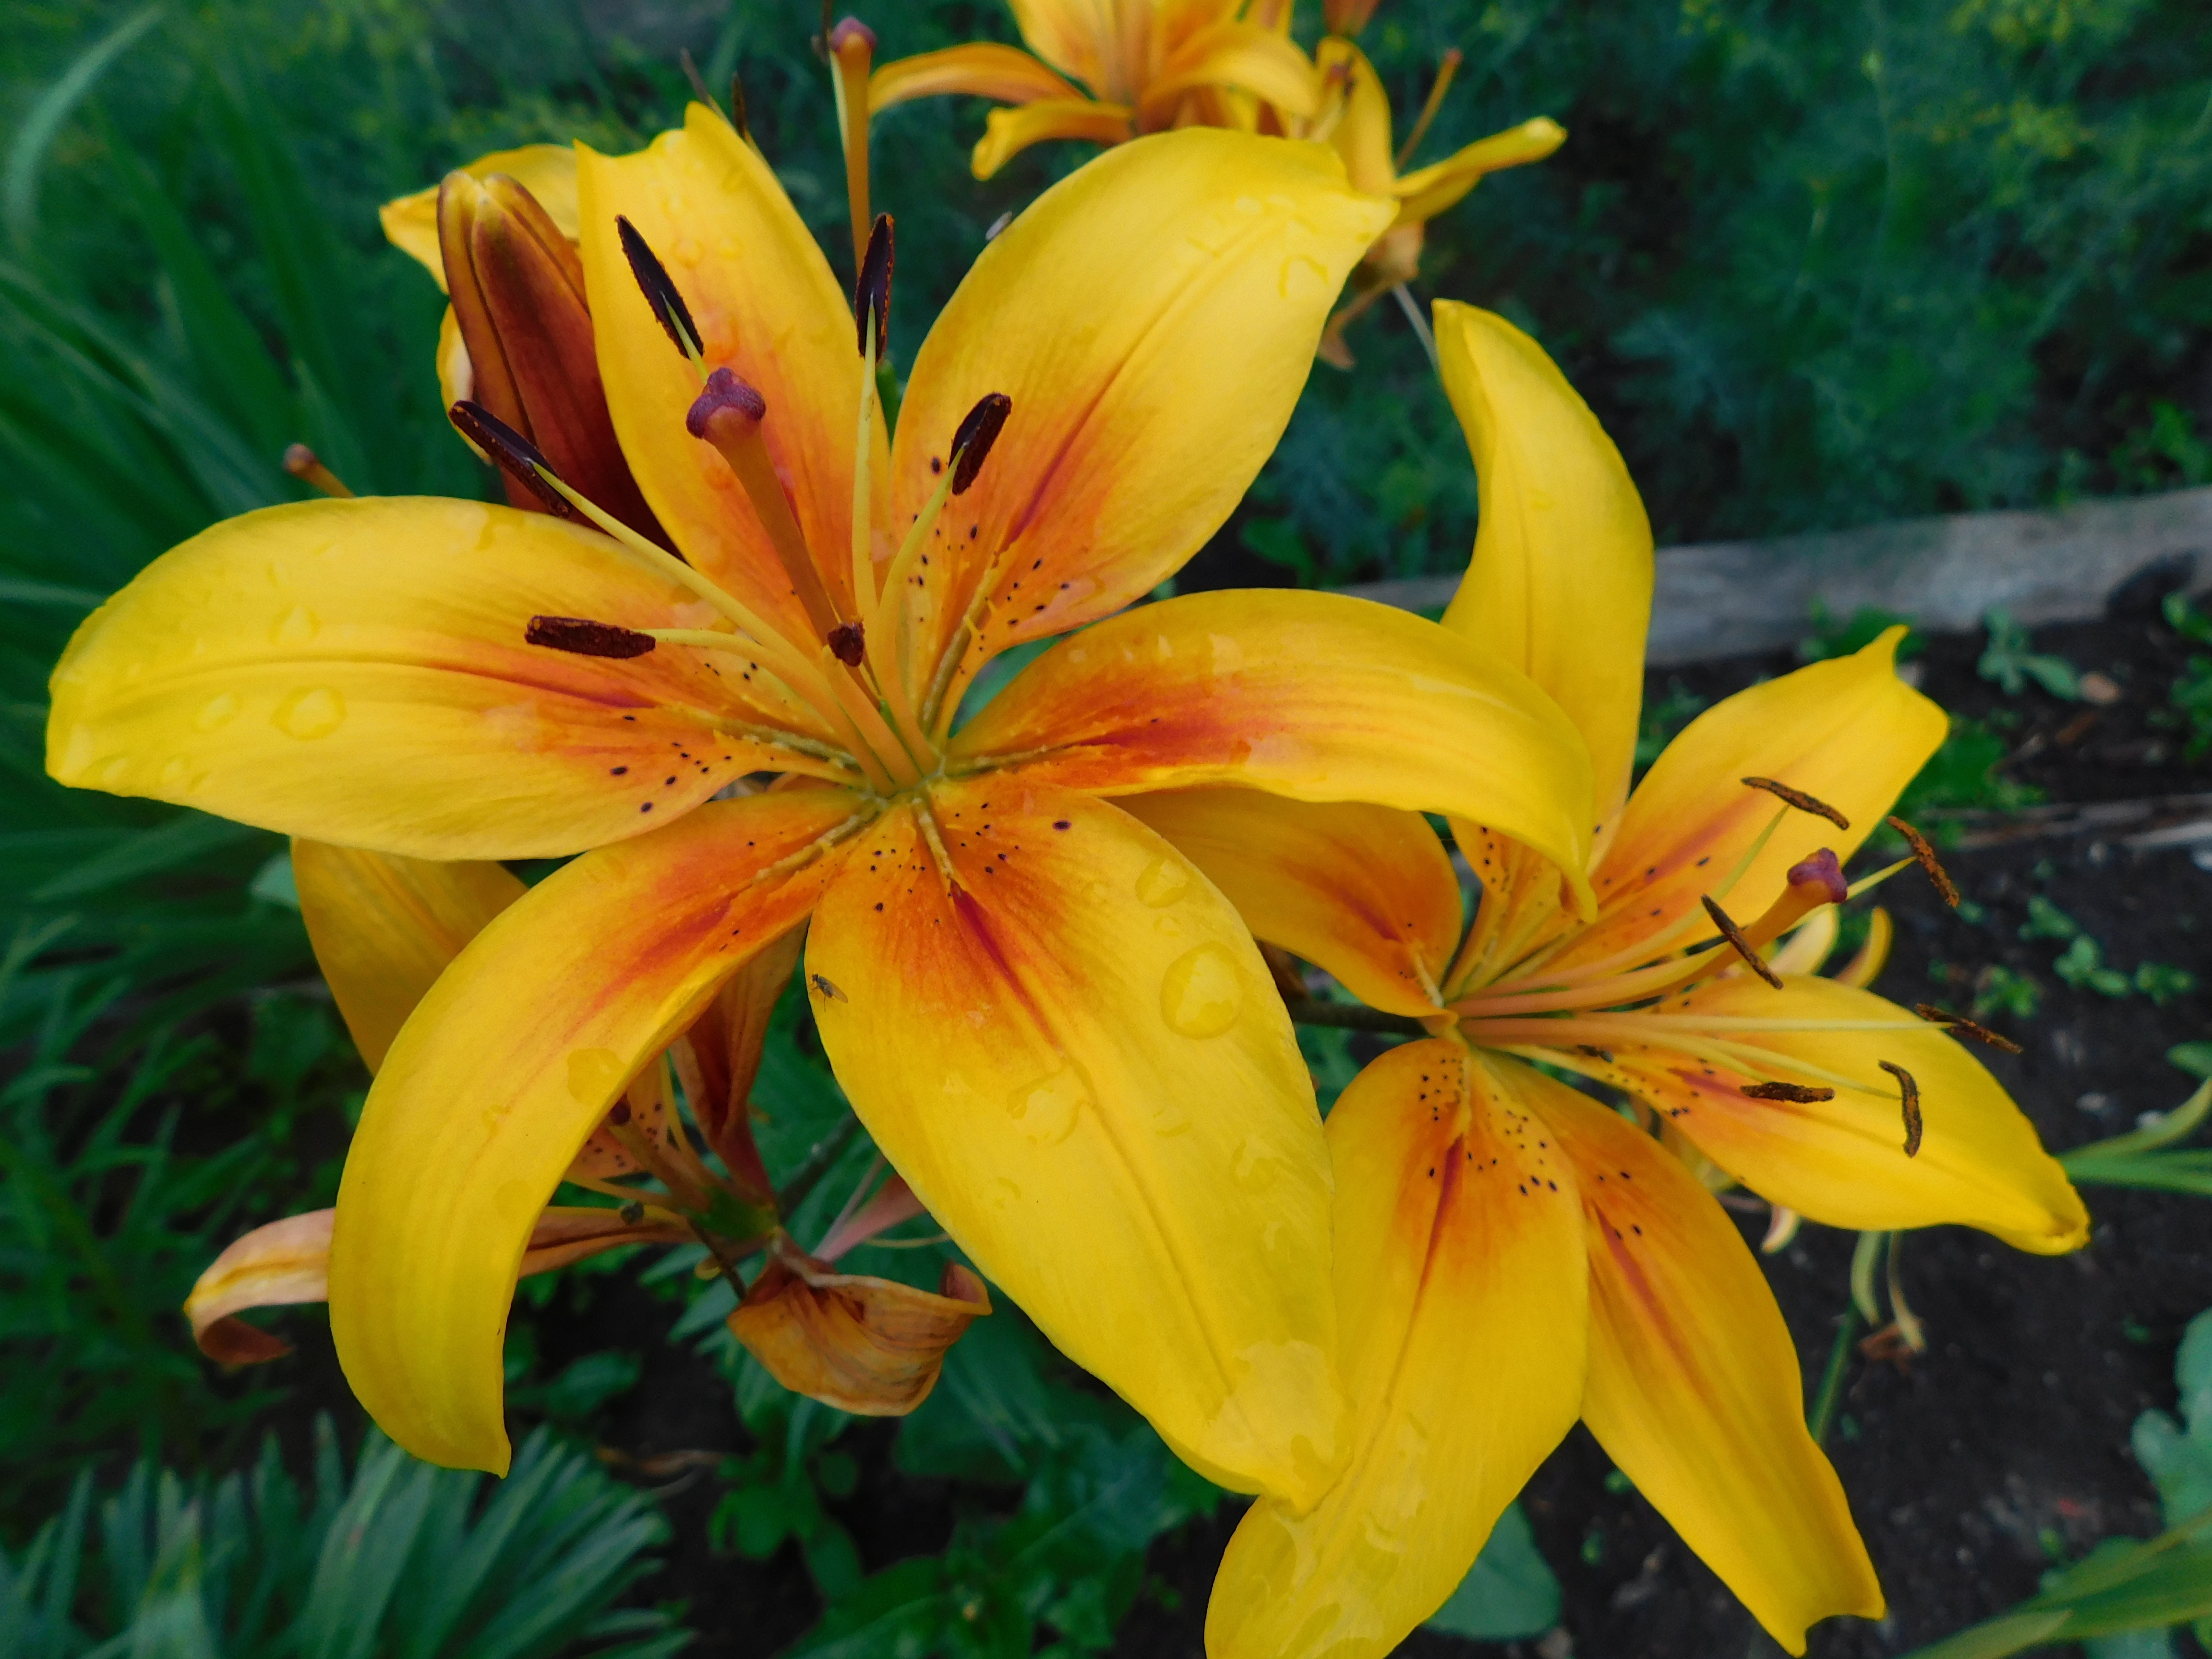
nature, plant, flower, petal, summer, botany, yellow, flora, lily, daylily, macro photography, flowering plant, lily family, orange lily, land plant